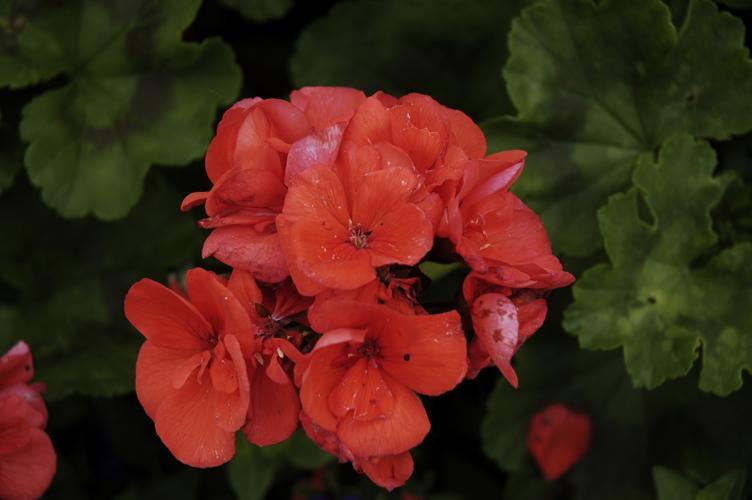
Label: geranium